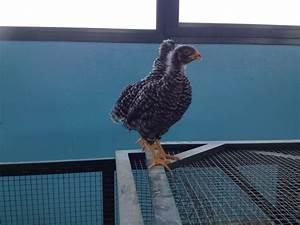
chicken